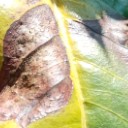
Label: Phoma